T. Y. Lee

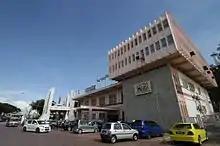
New Post Office Terengganu

The General post office Terengganu, is located at JKR 445, Jalan Sultan Zainal Abidin, Terengganu, Kuala Terengganu, Malaysia. It was built in 1966 after the old wooden office was demolished in 1964. The building still stands